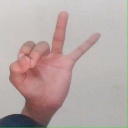
अक्षर: ण